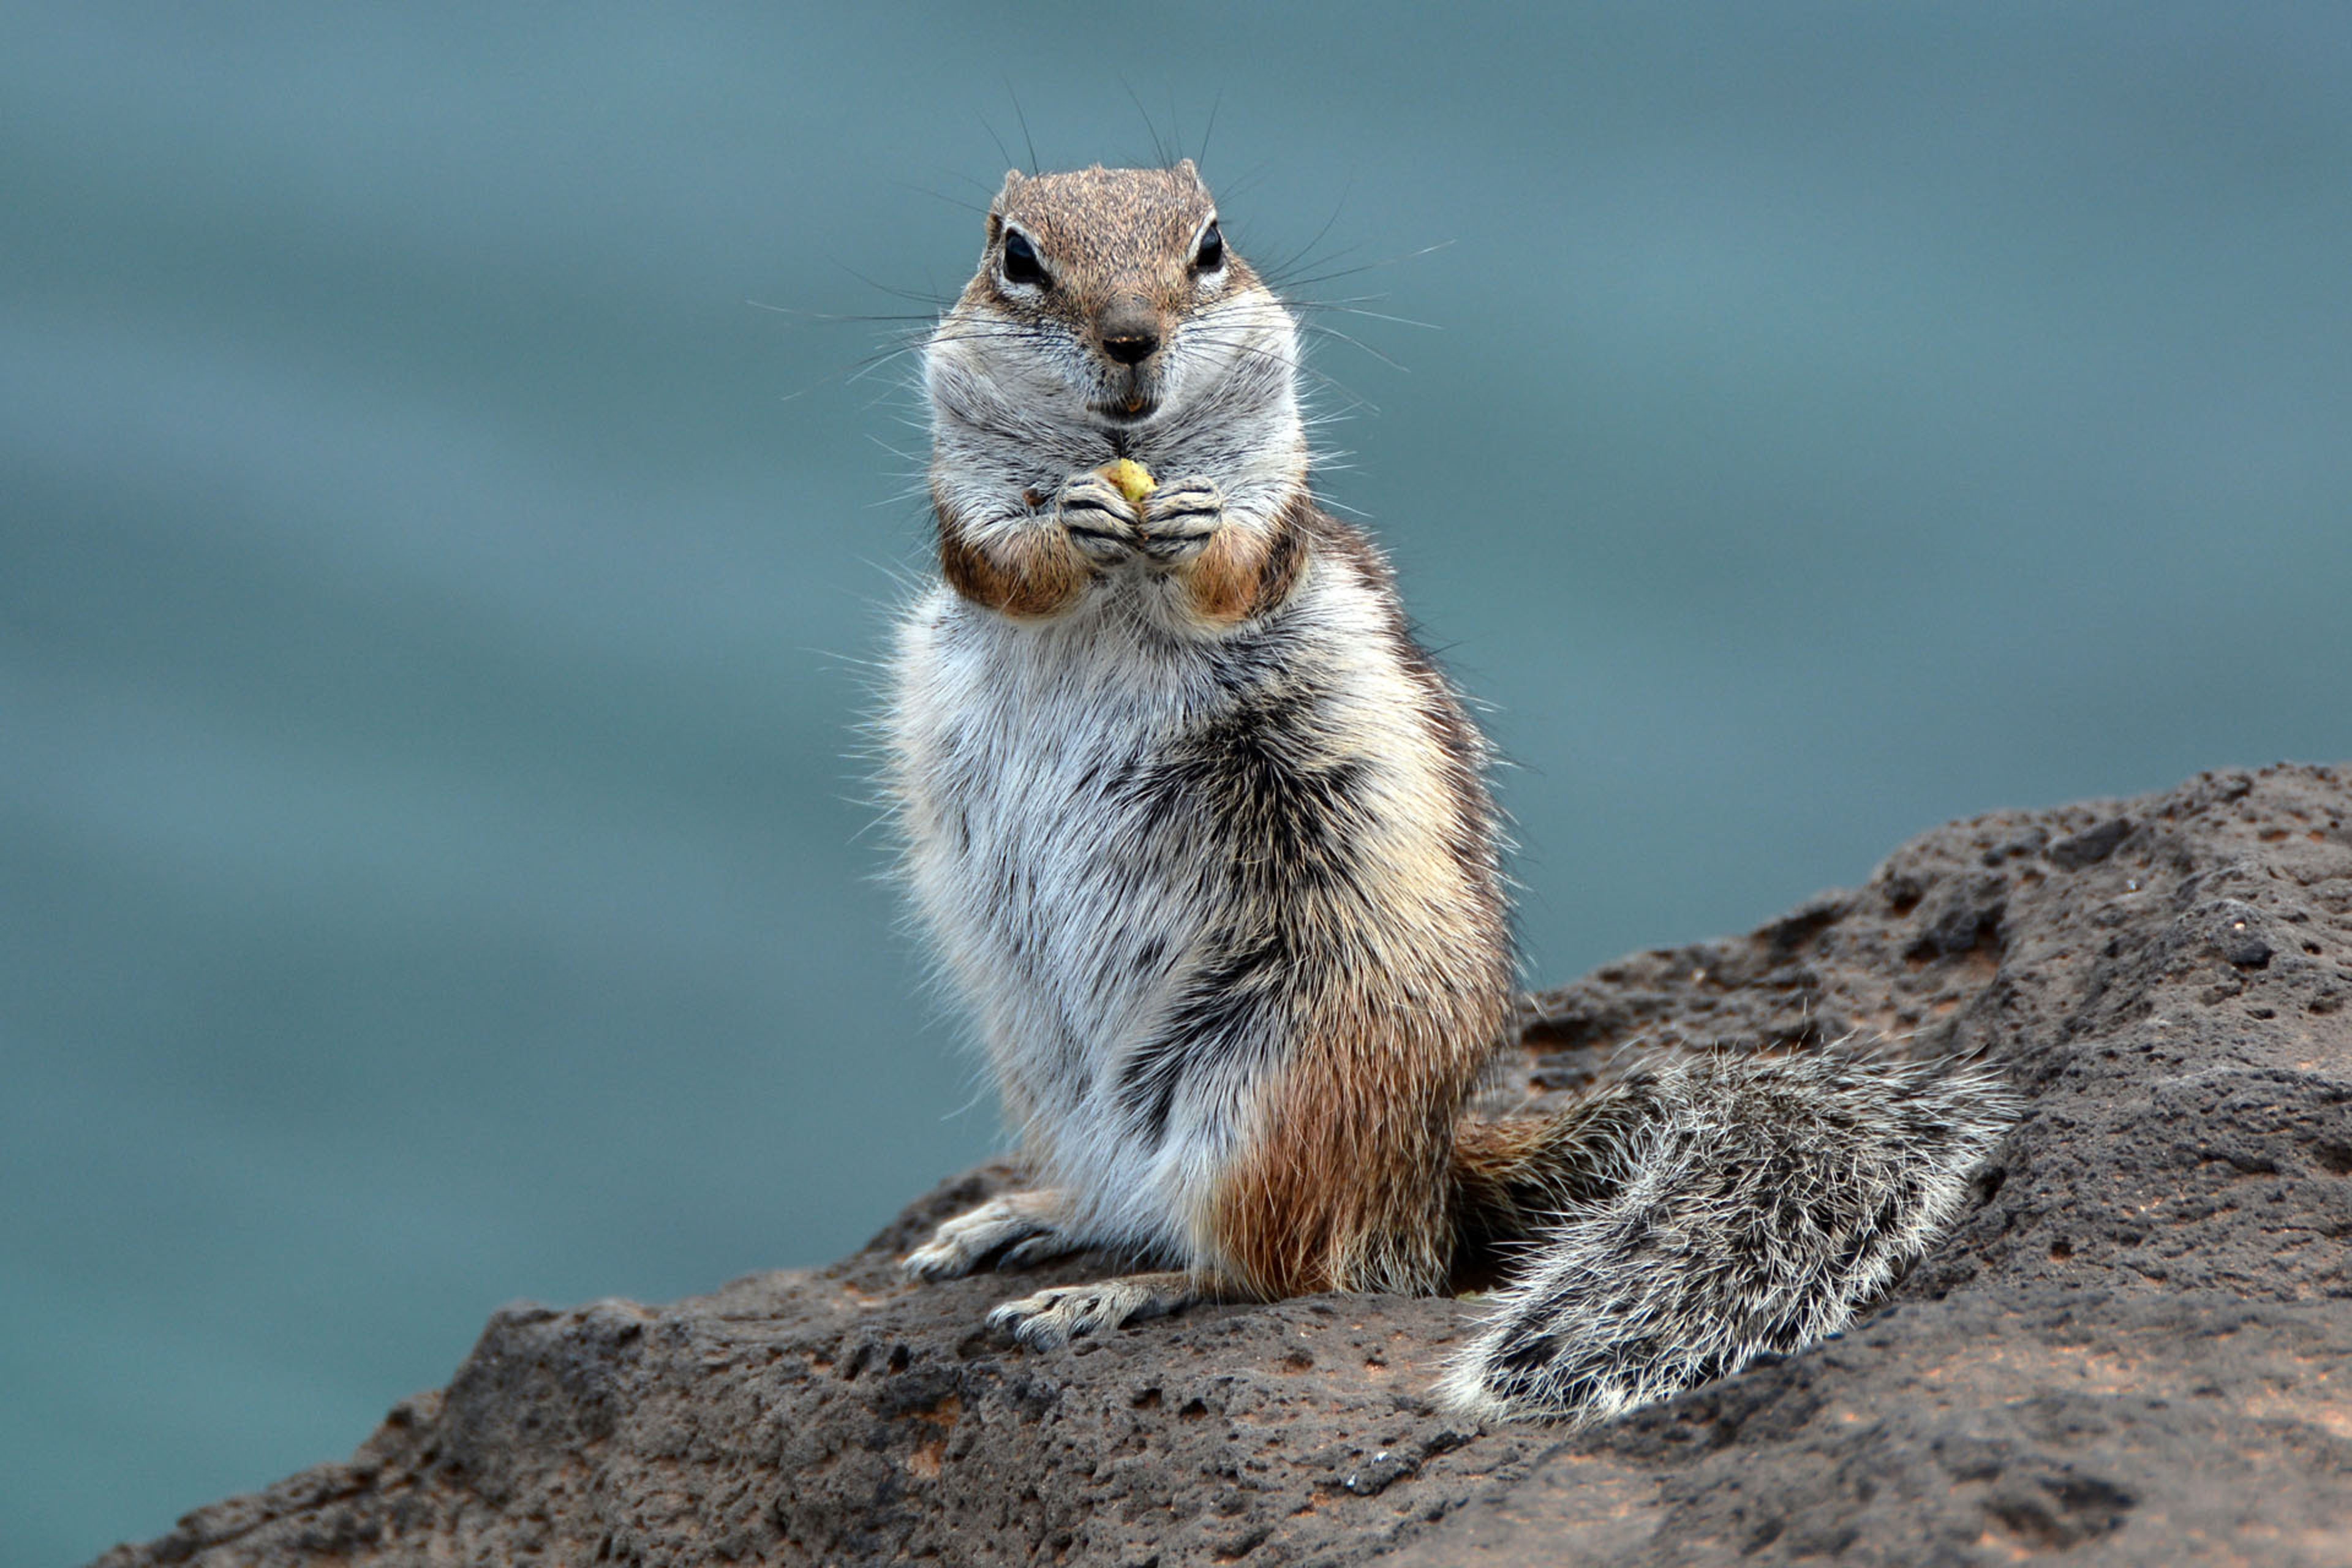
nature, animal, cute, wildlife, fur, mammal, squirrel, croissant, close, rodent, fauna, whiskers, furry, vertebrate, chipmunk, animal world, marmot, fuerteventura, careful, hungry, canary islands, prairie dog, fox squirrel